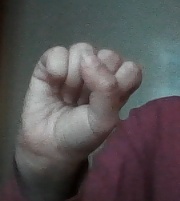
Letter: saad